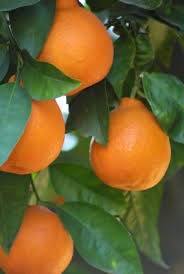
Label: mandarine